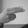
ASL letter: H